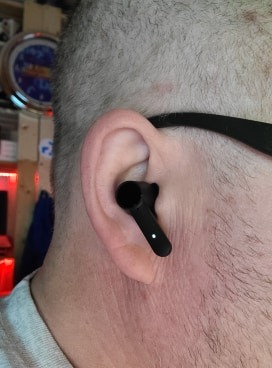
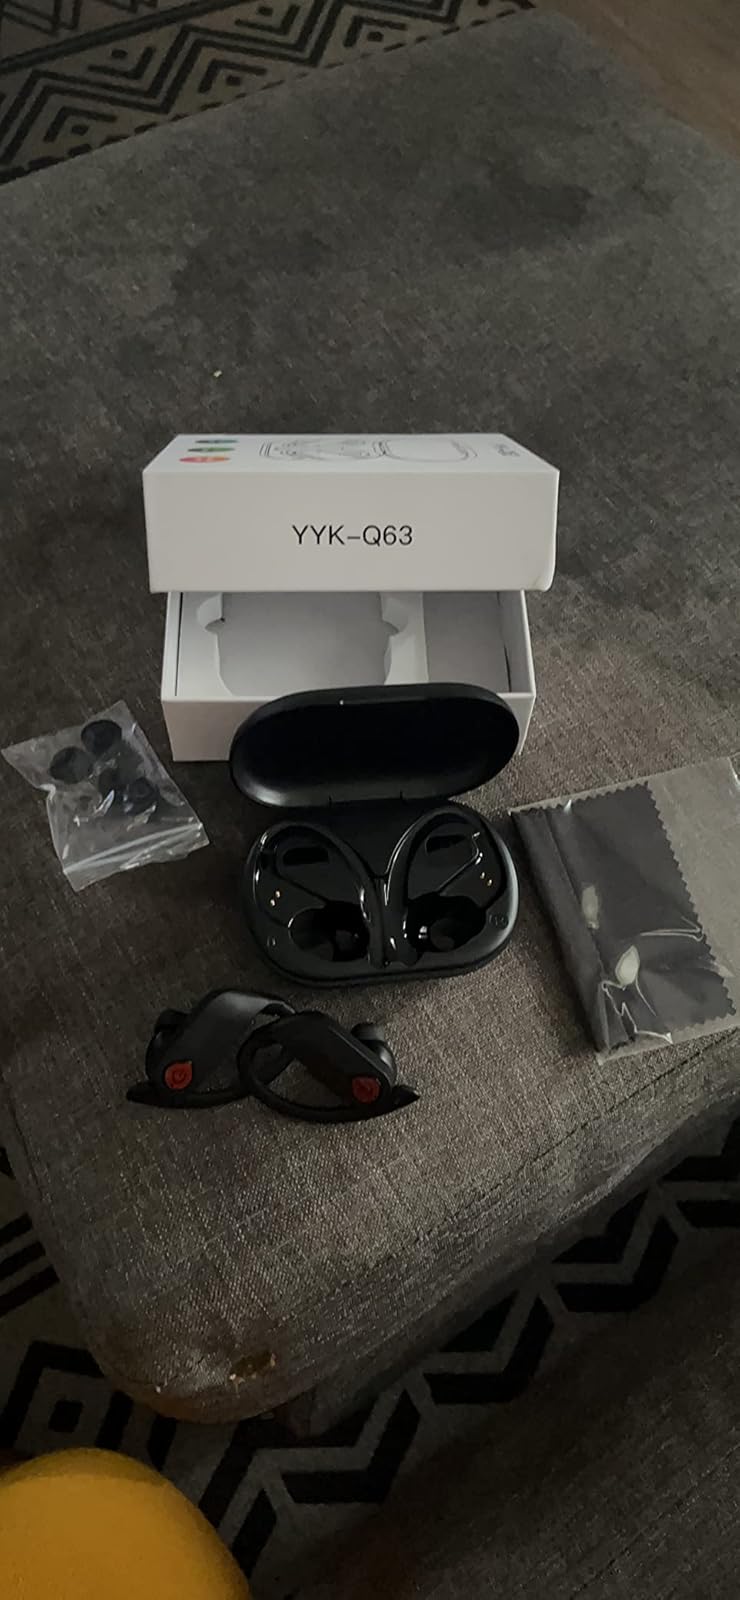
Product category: earbuds
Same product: no